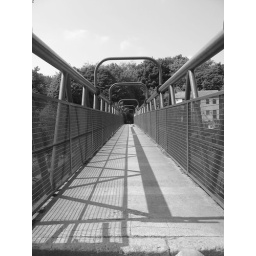
Bridge over river at Cox green